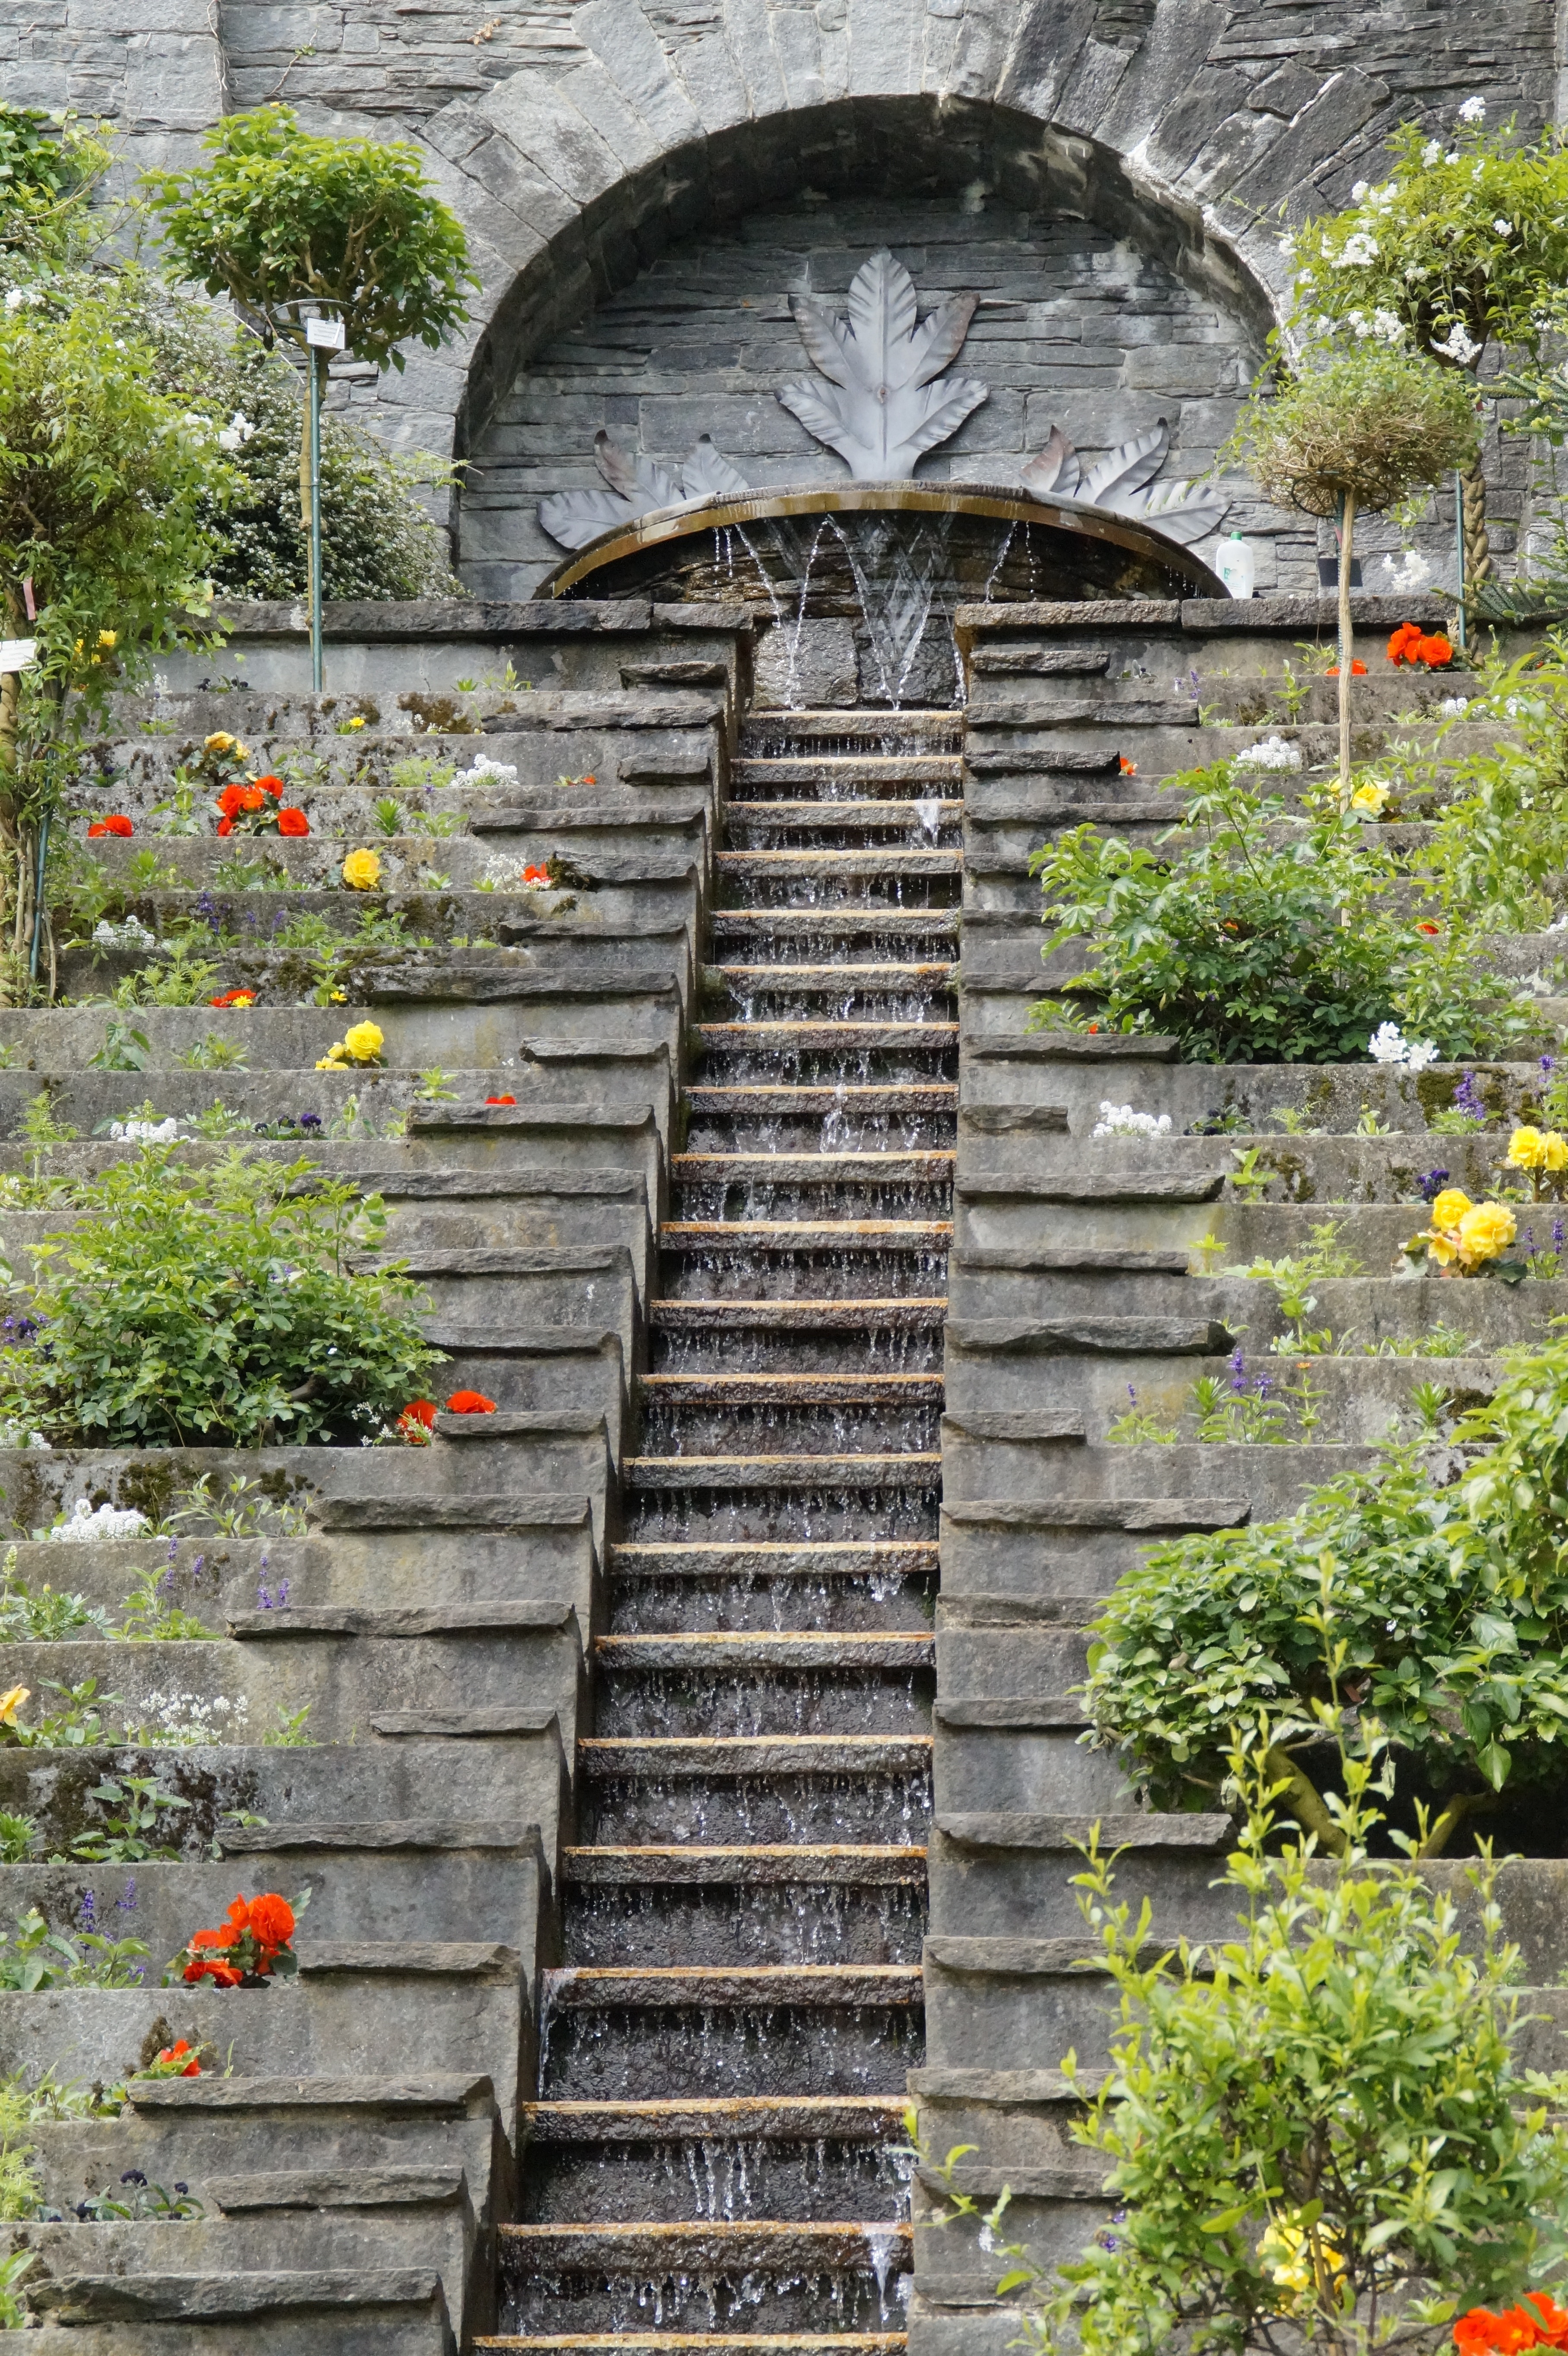
water, waterfall, flower, wall, walkway, autumn, garden, stairs, fountain, water feature, mainau, planted, lake constance, water way, mainau island, water staircase